Toba Batak people

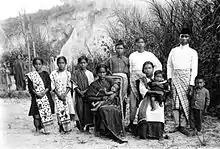
A newly converted Christian Toba family in Tapanoeli.

The Toba Batak people practice a distinct culture. The central foundation of their culture is the customs or adat called ‘"Dalihan Na Tolu"’ (‘The Three Legged Stove’). The Toba Batak generally are regarded as a patriarchal society. While the role of men is central in the Toba Batak society, the role of women is very crucial with the existence of the Toba Batak concept of ‘"Hula hula"‘ where women and their families hold a higher ground in familial relations. Since the conversion to Christianity of the Toba Batak people in the 19th century, Christianity has played a vital part in the life of Toba people with church influencing the customs and regulations of the Toba Batak life. Toba Batak's adat traditions are often present in Christian ceremonies such as baptism, confirmation, marriage, and burial, while church hymns, psalms, and prayers are often involved and invoked in traditional ethnic Toba Batak ceremonies.